Émile Bénard

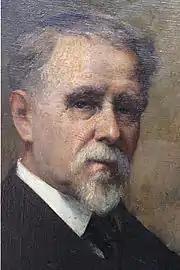
Henri Jean Émile Bénard - Self-Portrait

Bénard was born in Goderville and trained at the École des Beaux-Arts in Paris. He took the Prix de Rome in Architecture in 1867.